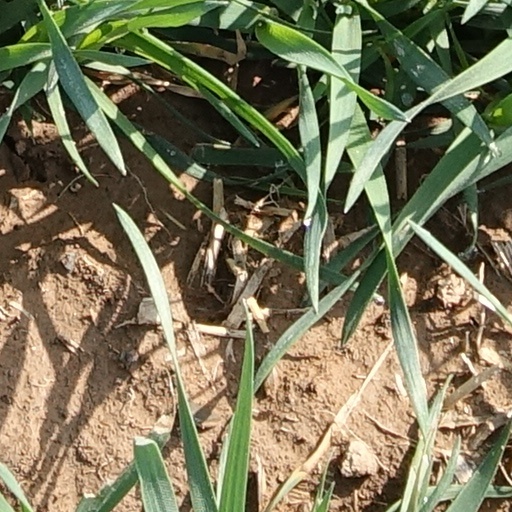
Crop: wheat